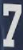
Number: 7